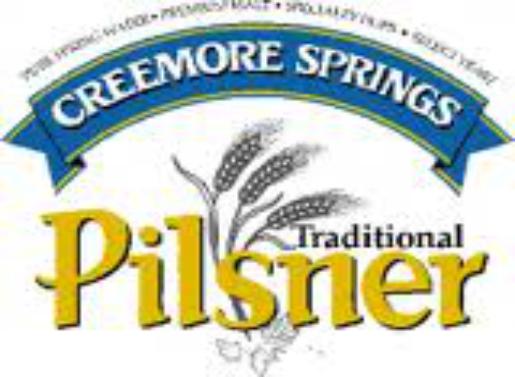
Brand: Creemore
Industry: Food